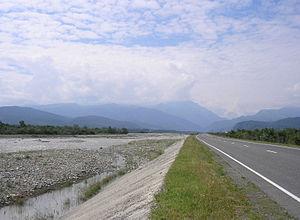
La rivière Ardon est un cours d'eau de la république d'Ossétie-du-Nord-Alanie, en Russie, et un affluent gauche du Terek, qui se jette dans la mer Caspienne.